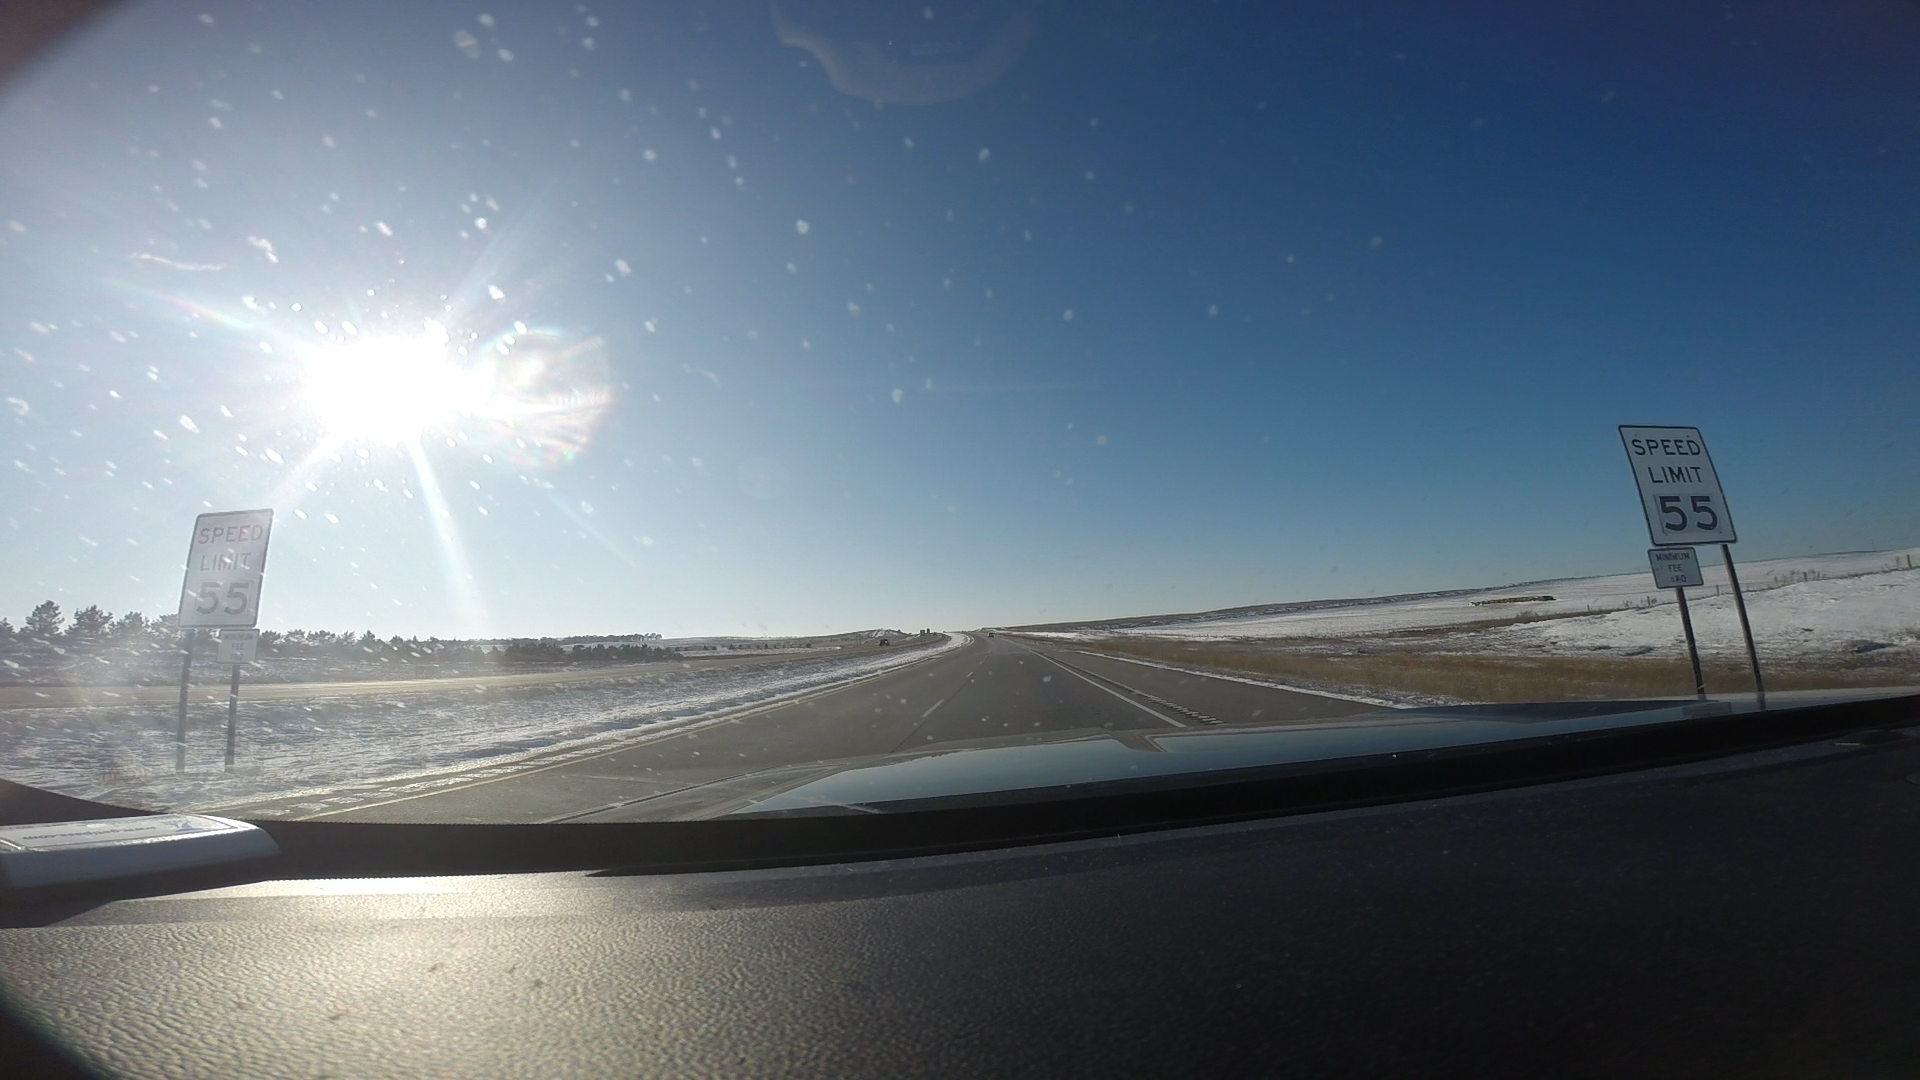
Speed limit sign label: mph55